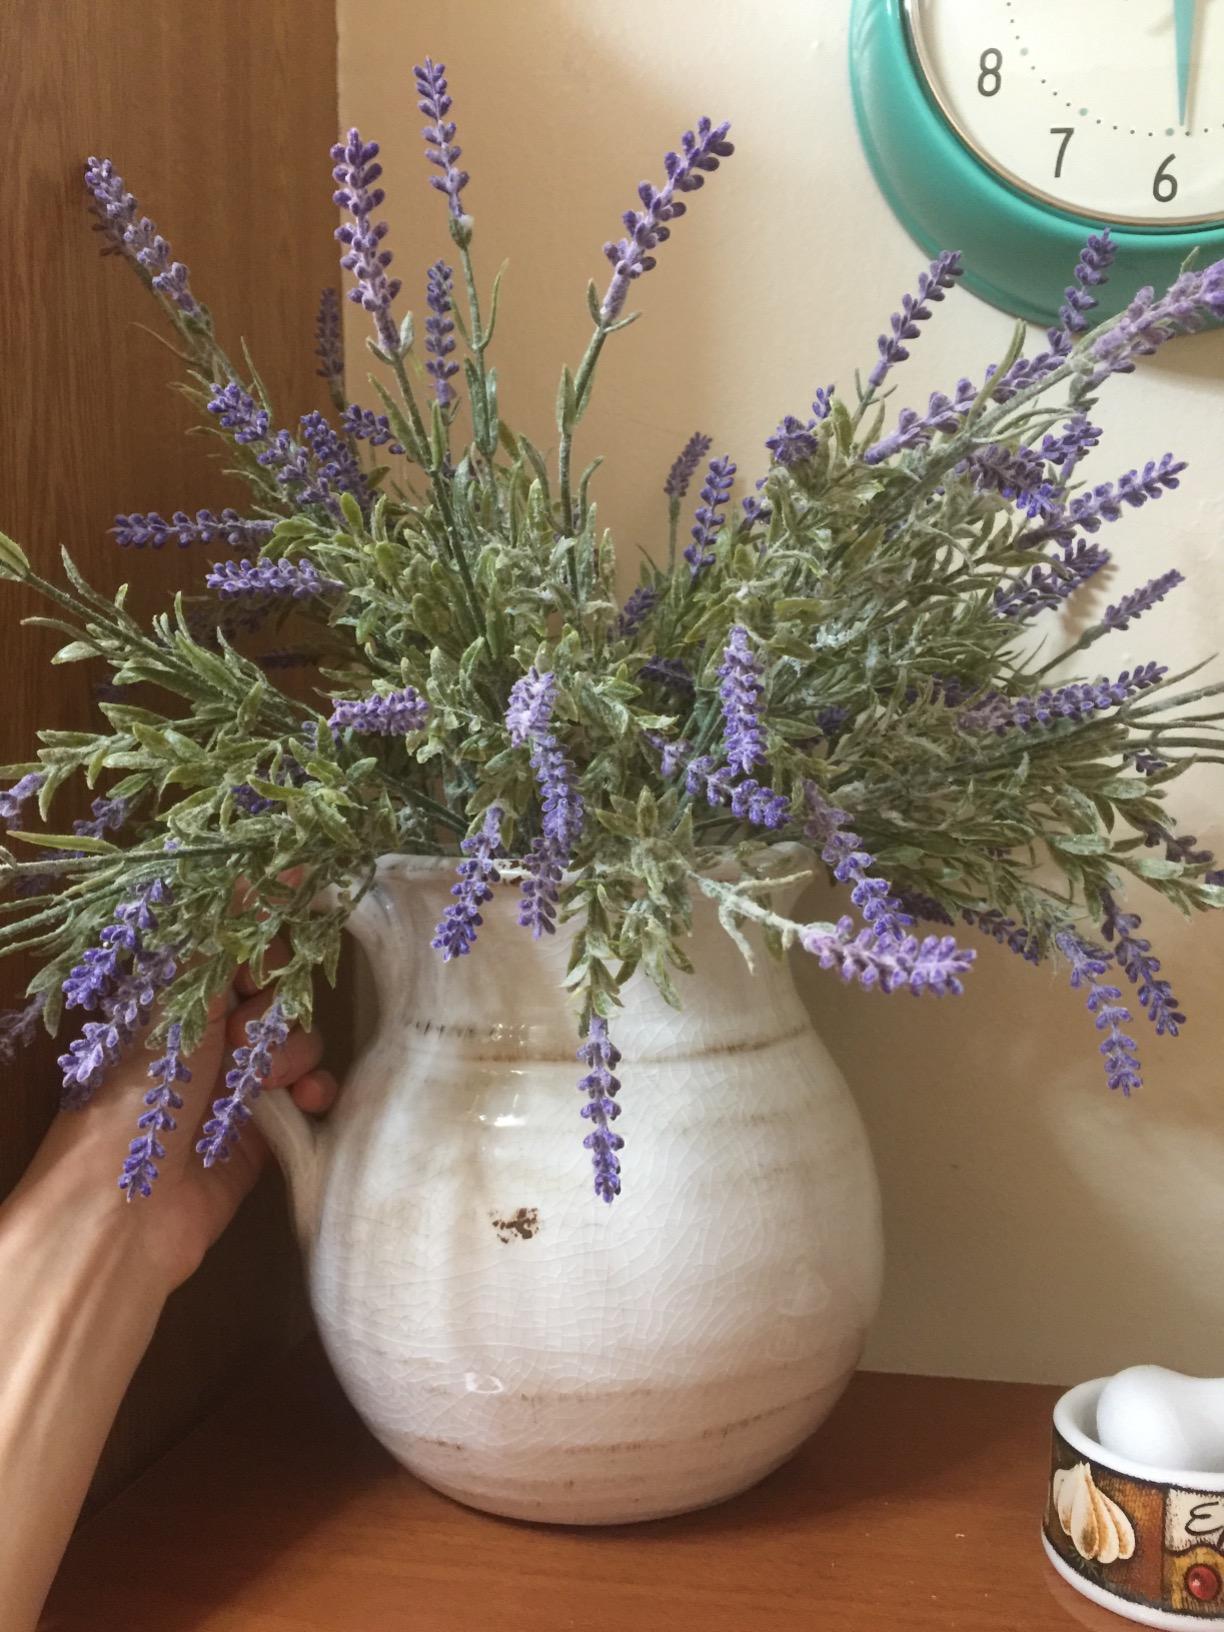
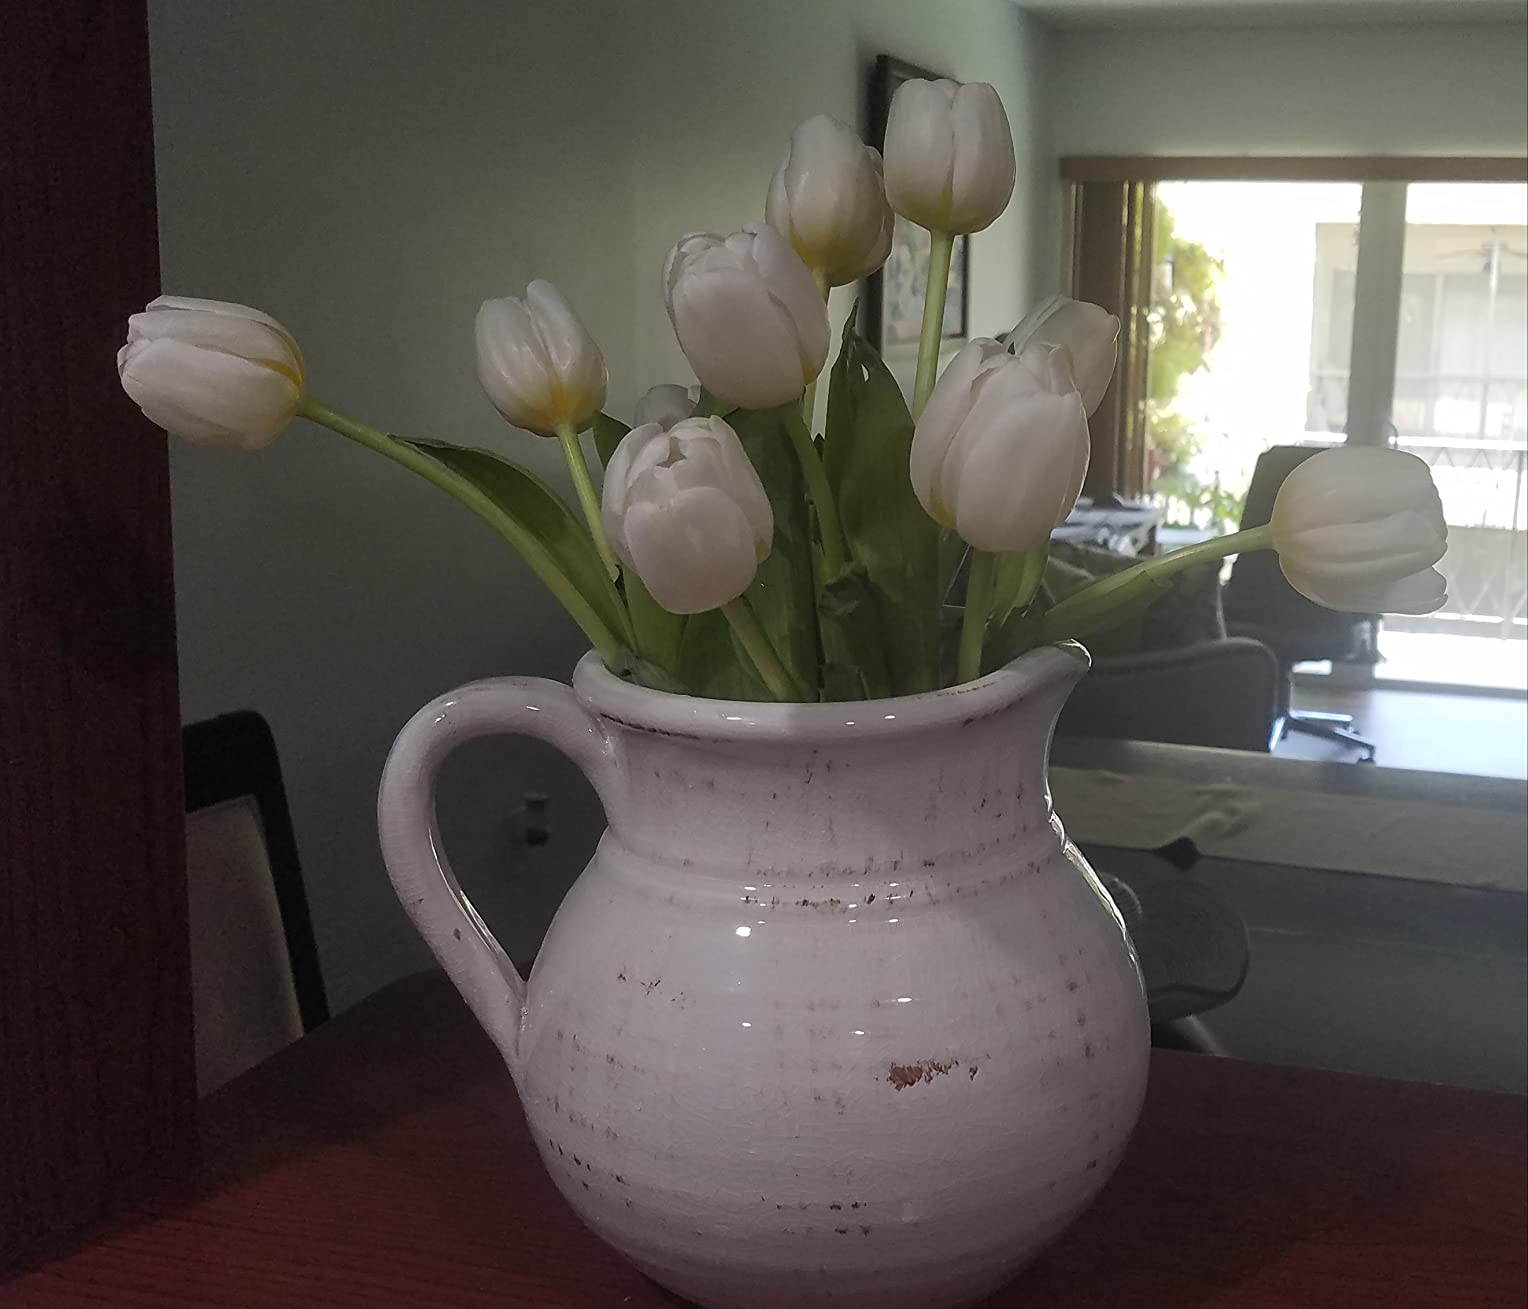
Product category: vase
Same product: yes